Catholic–Eastern Orthodox relations

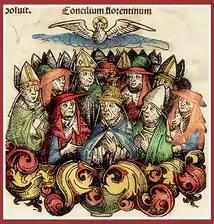
The Council of Florence

The Catholic Church and Eastern Orthodox Church broke communion during the East–West Schism of 1054. While an informal divide between the East and West existed prior to the split, these were internal disputes, under the umbrella of the recognised “one, holy, catholic and apostolic Church” of the Nicene Creed. It is only after the formal schism of the 11th century that two, distinct churches are seen to exist, and thus commence relations. The split has, on both sides, been immensely lamented, for it defeats the exhortation of Jesus Christ “that they may all be one" (John 17:21). The anguish over the past has spurred both sides, particularly in recent decades, to work towards restoring Christian unity through ecumenical efforts.